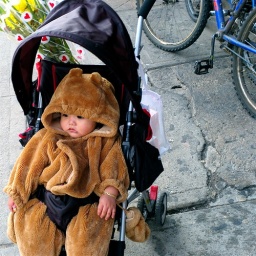
this little girl was so cozy in her bear suit...and her mother was so pleased that I took her pictures!